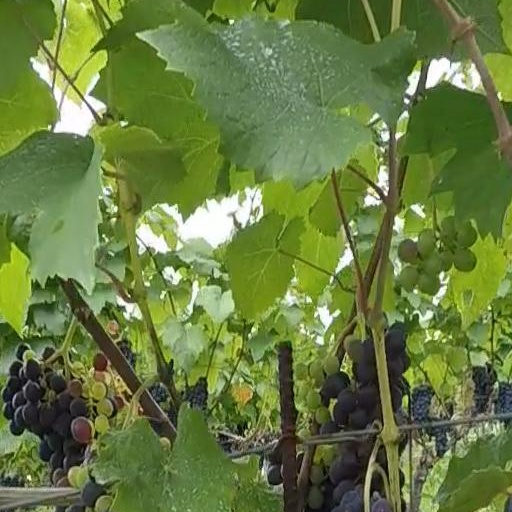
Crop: grape